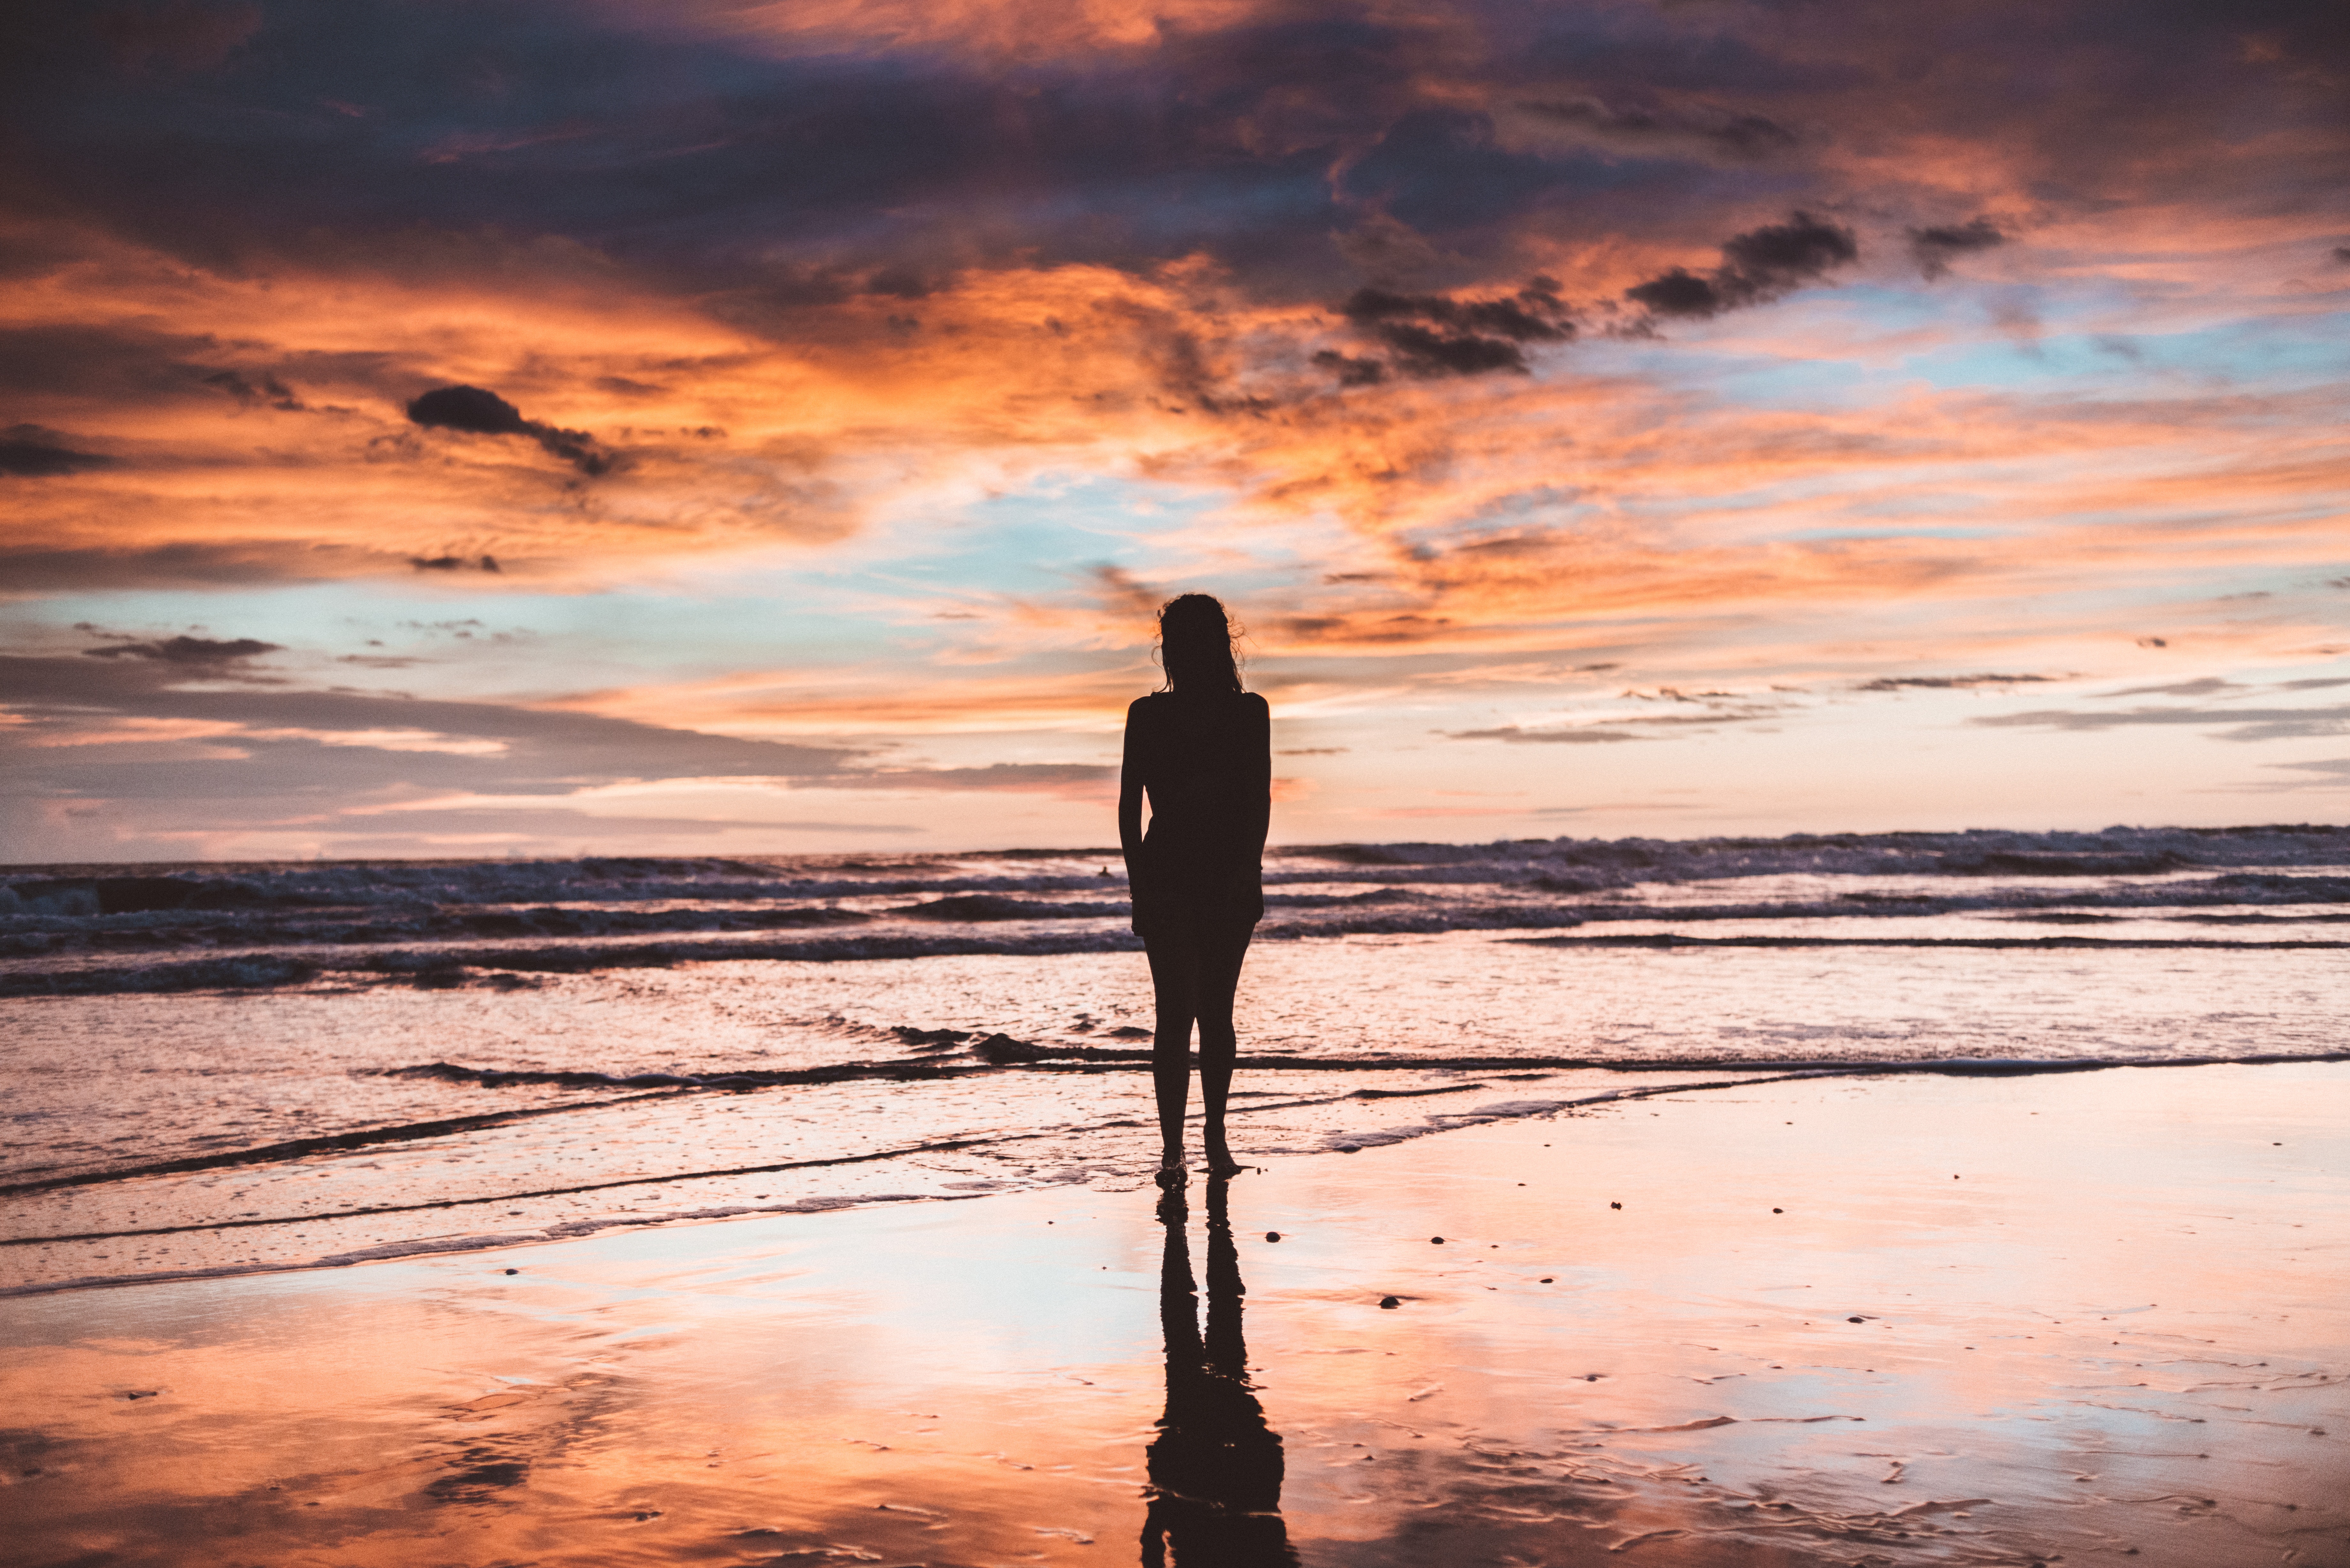
sky, water, horizon, wave, sea, ocean, reflection, sunset, calm, beach, shore, evening, cloud, sunrise, silhouette, dusk, dawn, afterglow, wood, photography, coast, vacation, red sky at morning, rock, tide, wind wave